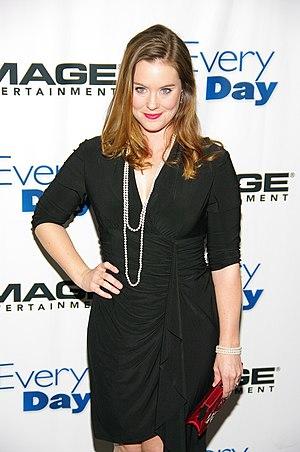
Ashley Williams est une actrice américaine née le 12 novembre 1978 dans le comté de Westchester, dans l'État de New York.